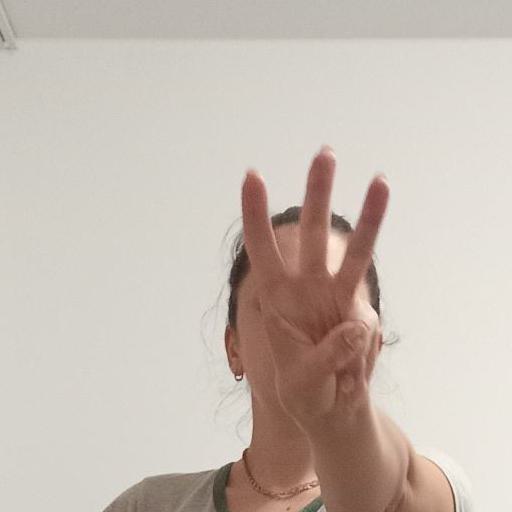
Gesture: three